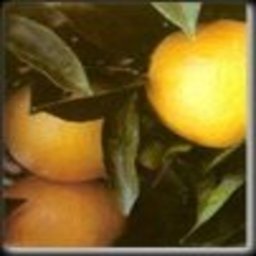
Label: peels